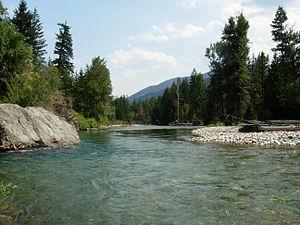
La rivière Methow est un affluent du fleuve Columbia qui s'écoule dans l’État de Washington au nord-ouest des États-Unis.